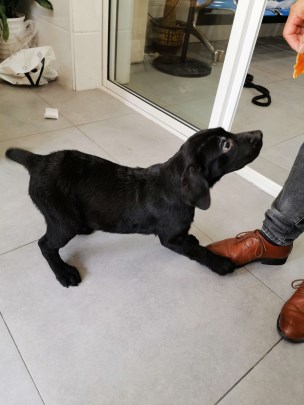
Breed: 3580-n000122-Labrador_retriever